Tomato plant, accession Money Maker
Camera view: bottom (45 deg); turntable rotation: 210 degrees
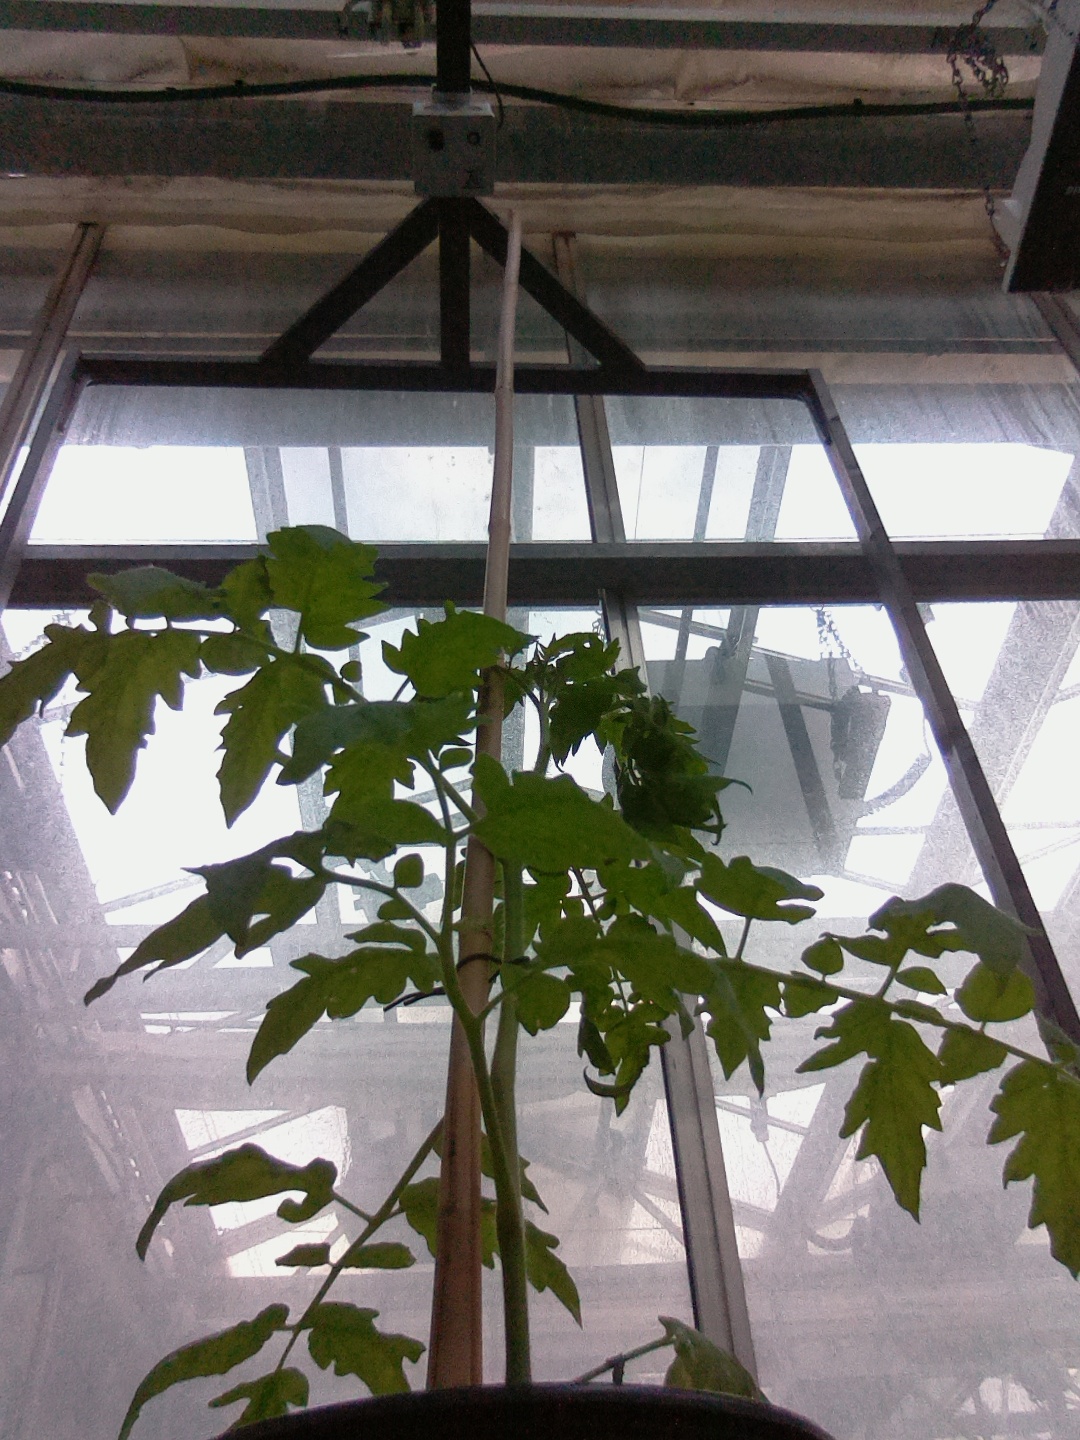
BBCH growth stage 14: 8 of true leaves visible